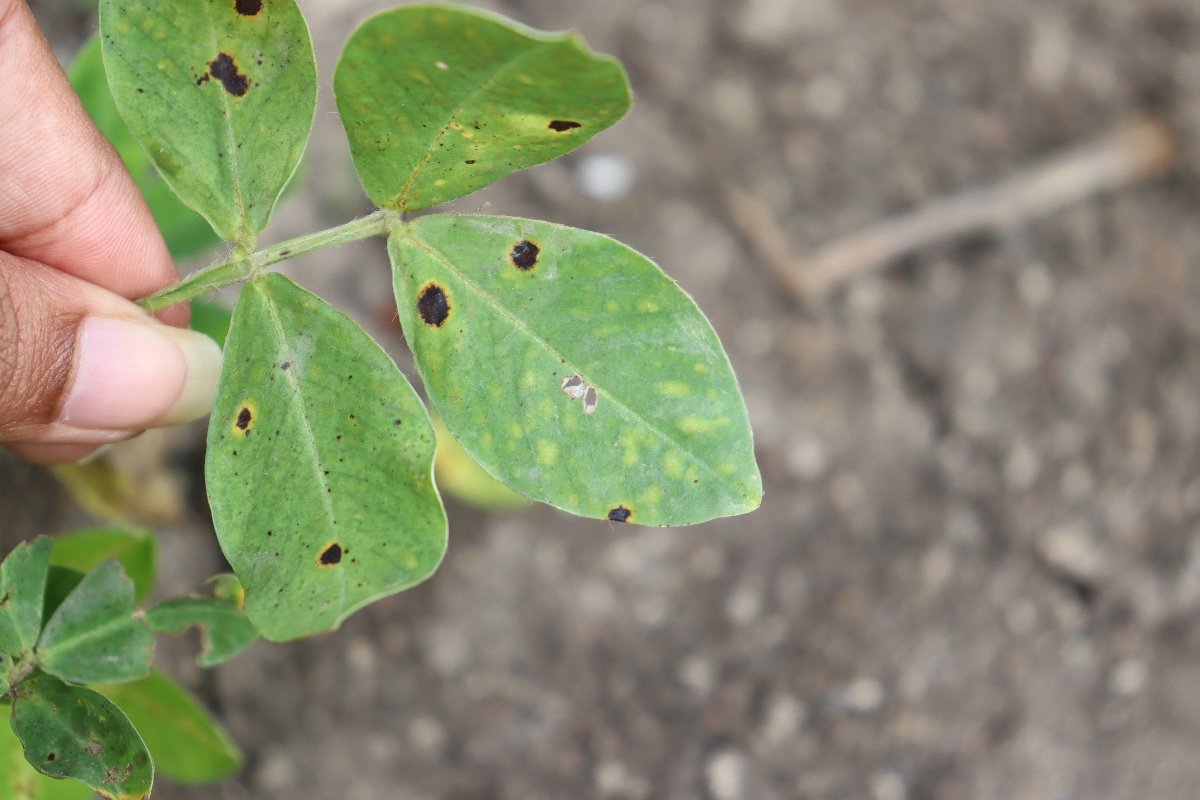
Label: rust